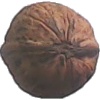
Label: walnut